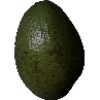
Label: Avocado 1